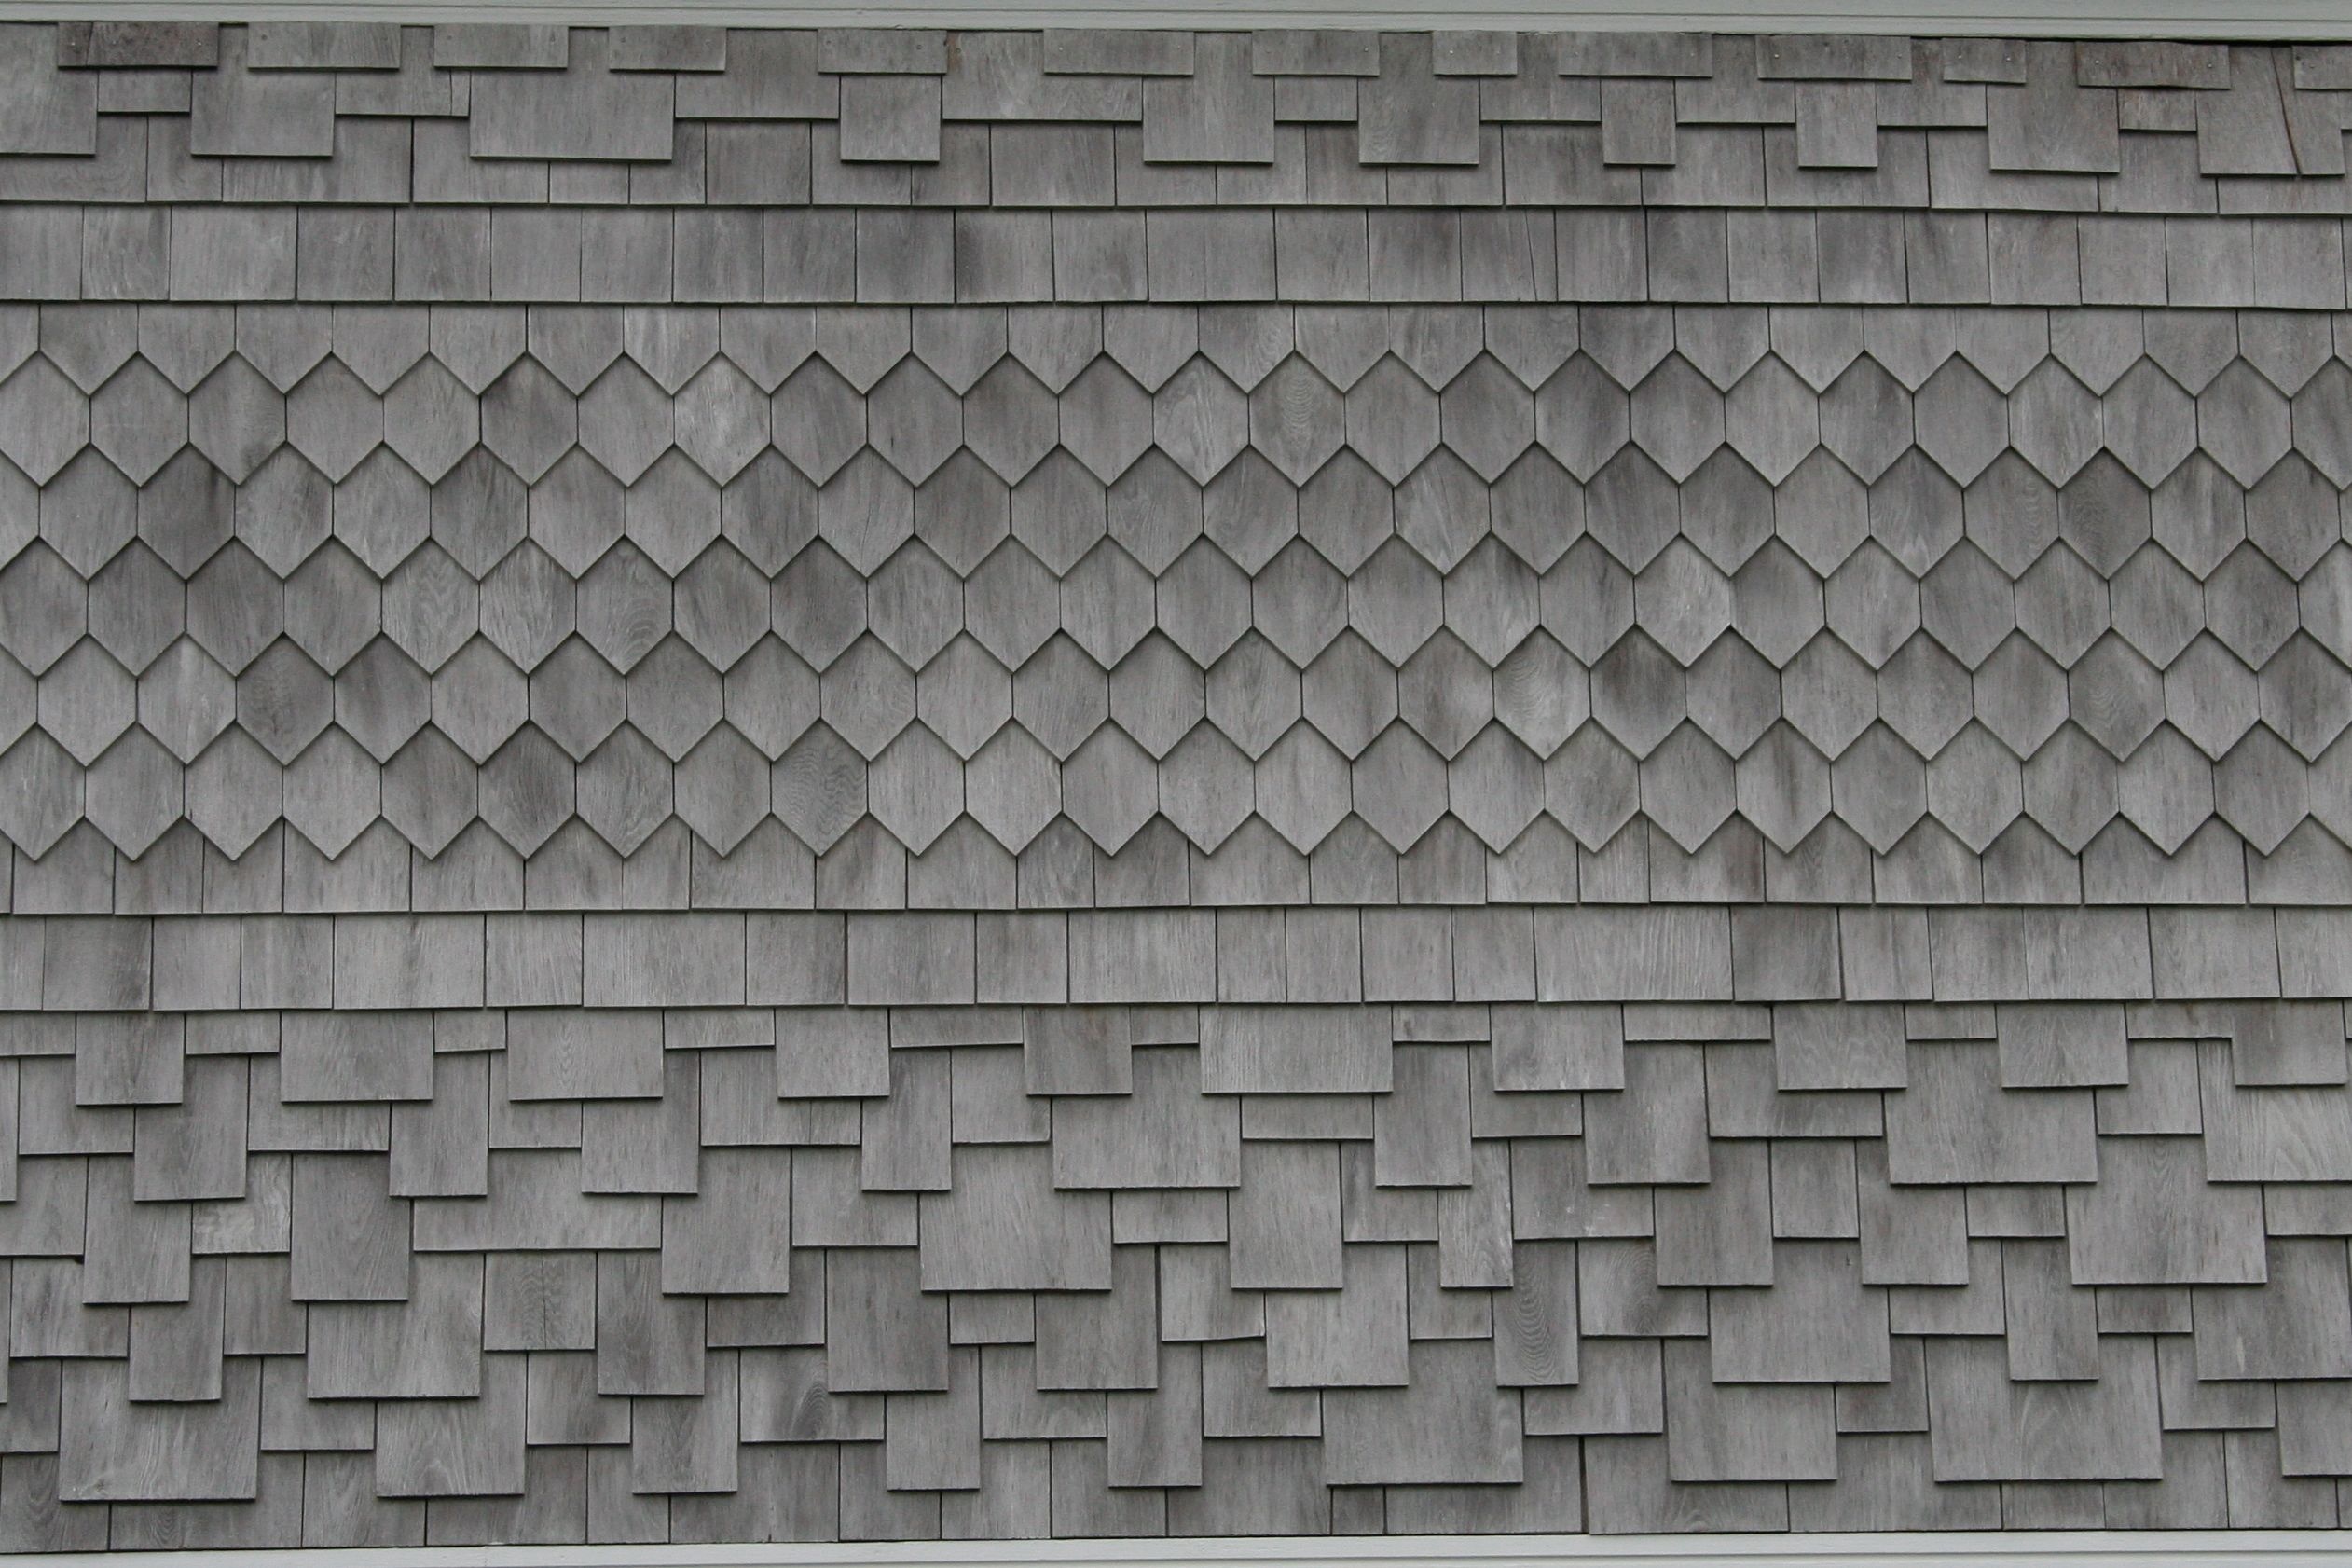
roof, wall, facade, brick, material, brickwork, flooring, outdoor structure